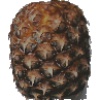
Label: Pineapple 1